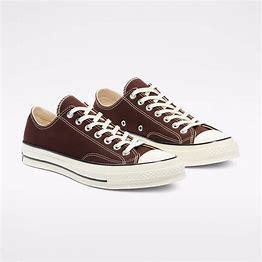
Brand: Converse
Model: Chuck Taylor All